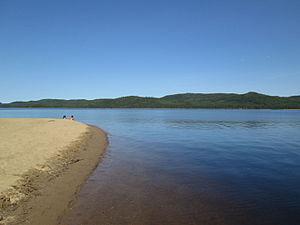
Lac Jacques-Cartier
Le lac Jacques-Cartier, source principale de la rivière Jacques-Cartier, est un lac glaciaire situé dans la réserve faunique des Laurentides, à environ 90 km au nord de la ville de Québec, dans le territoire non organisé de Lac-Jacques-Cartier, dans la municipalité régionale de comté La Côte-de-Beaupré, dans la région administrative de la Capitale-Nationale, dans la province de Québec, au Canada.